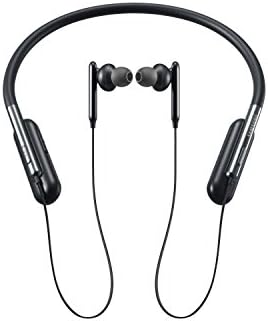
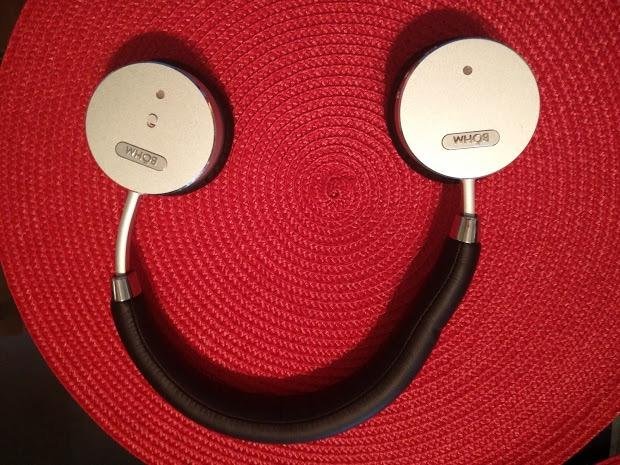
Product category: headphones
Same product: no